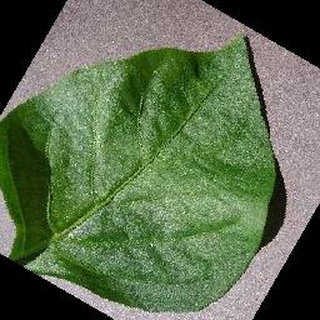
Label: healthy_bell_pepper